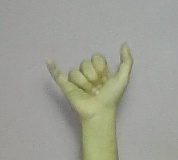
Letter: ya